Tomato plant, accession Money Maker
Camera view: tilt-top (135 deg); turntable rotation: 150 degrees
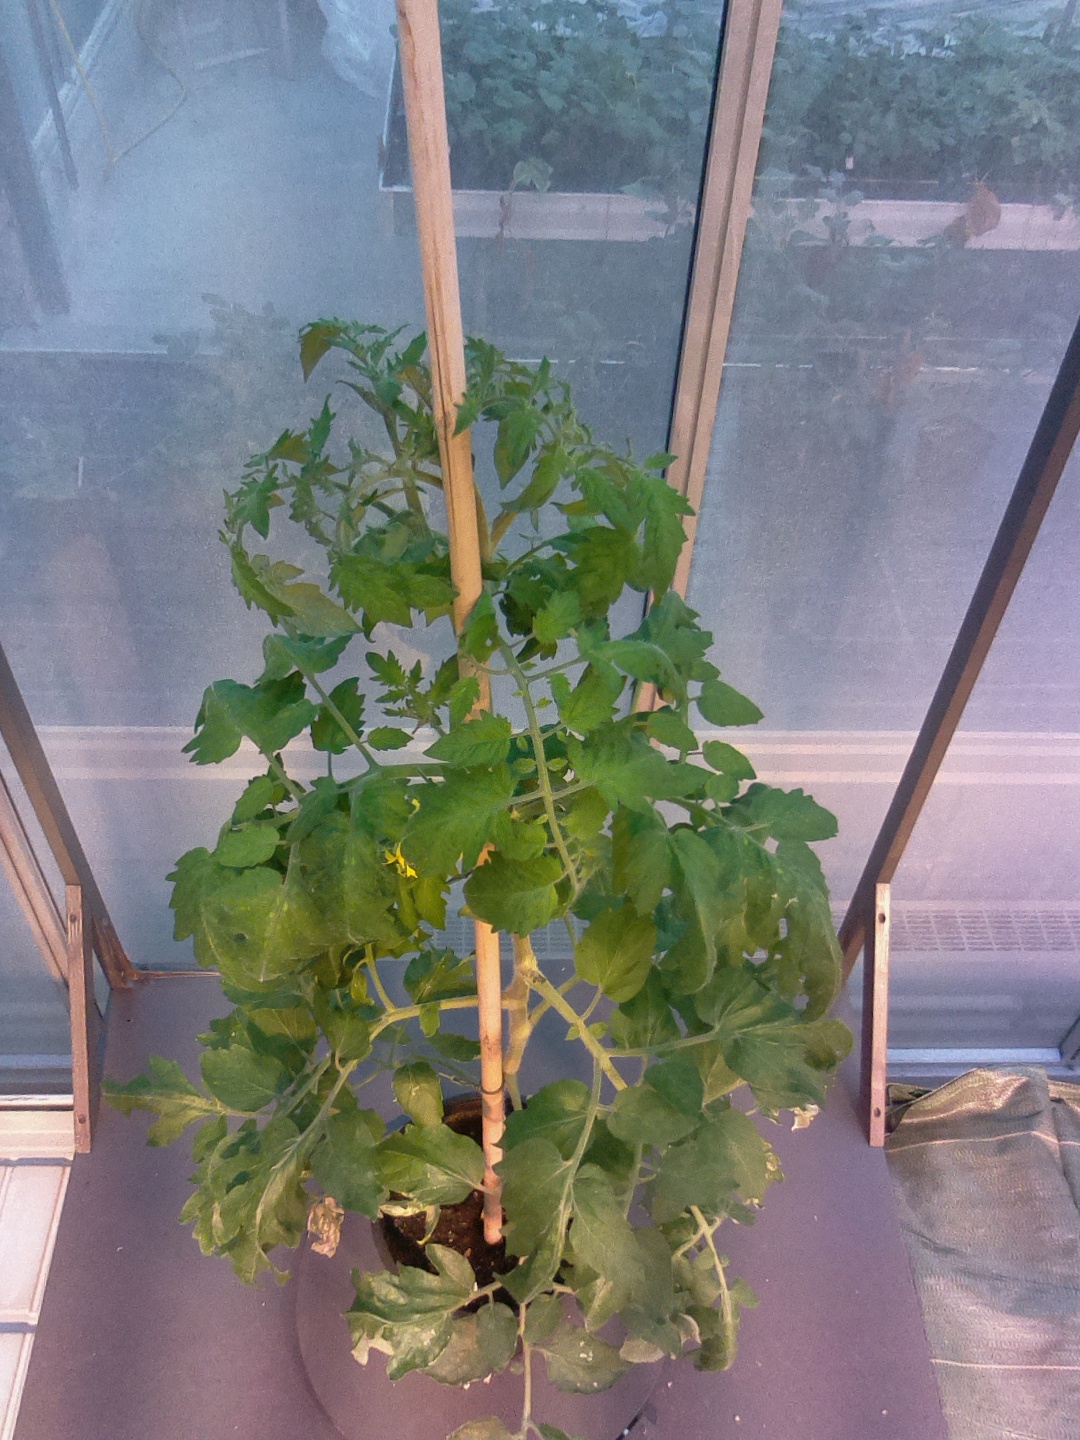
BBCH growth stage 69: End of flowering, 90%-100% of flowers open, more petals falling